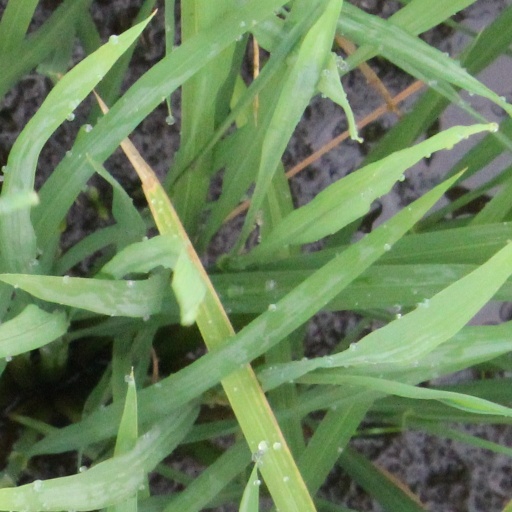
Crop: rice